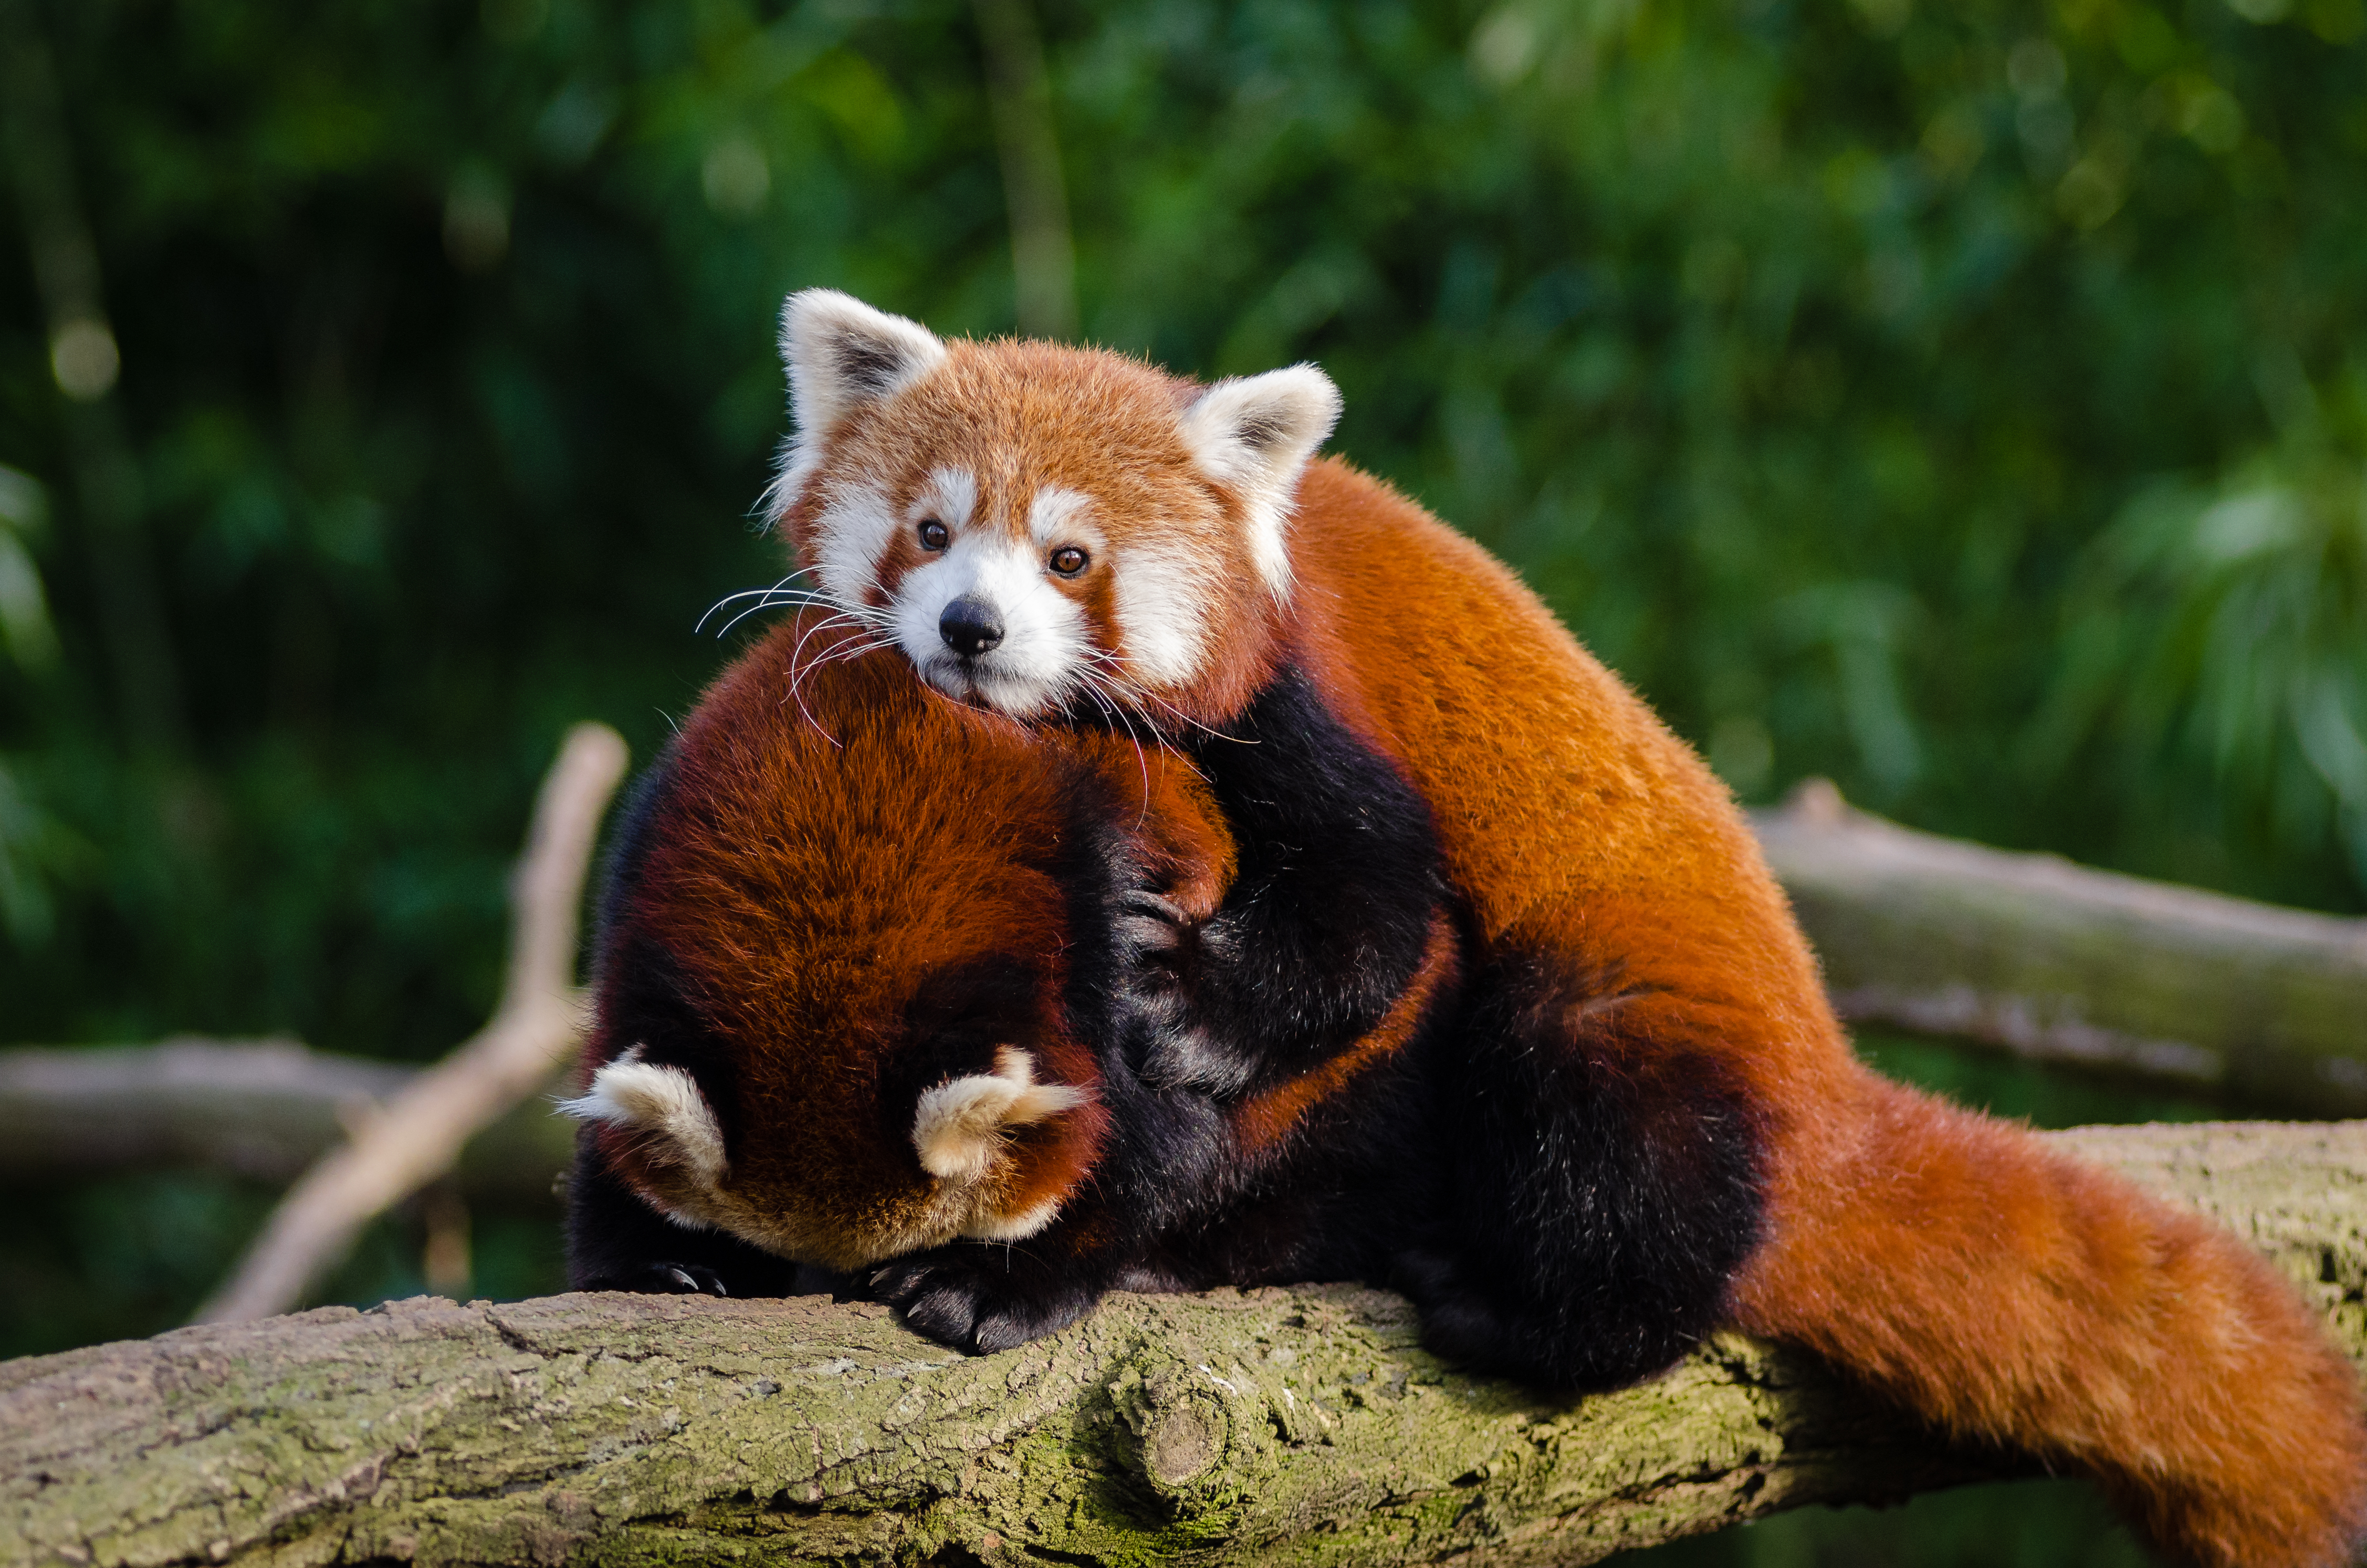
tree, nature, cold, winter, bokeh, vintage, sweet, feet, animal, cute, male, female, wildlife, zoo, fur, orange, young, green, high, red, foot, mammal, nikon, fauna, red panda, panda, 2015, face, nose, paw, tail, animals, ears, endangered, vertebrate, germany, deutschland, natur, paws, tier, iso, ss, fell, grn, gesicht, baum, adorable, bamboo, d7000, roter, kleiner, niedlich, sues, suess, species, bedrohte, tierart, tierpark, weiblich, jungtier, jung, ohren, schwanz, nase, bedroht, ailurus, fulgens, mozilla, firefox, wochenende, weekend, kalt, mnnlich